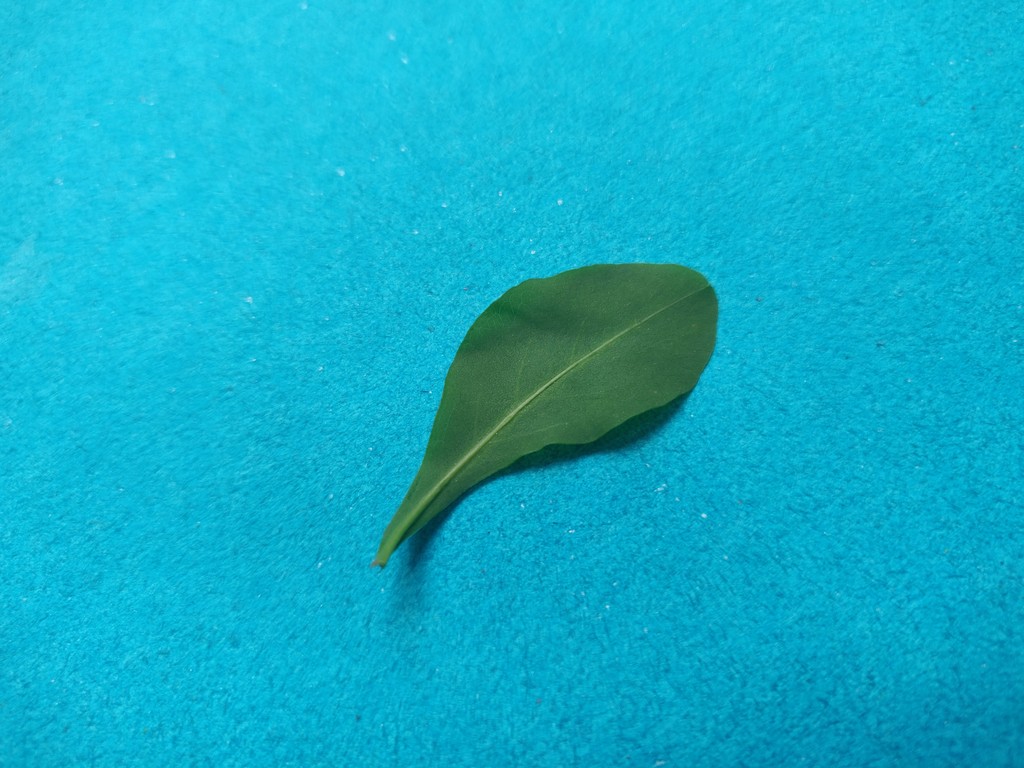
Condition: Healthy
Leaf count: single
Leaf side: back